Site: brandenburg
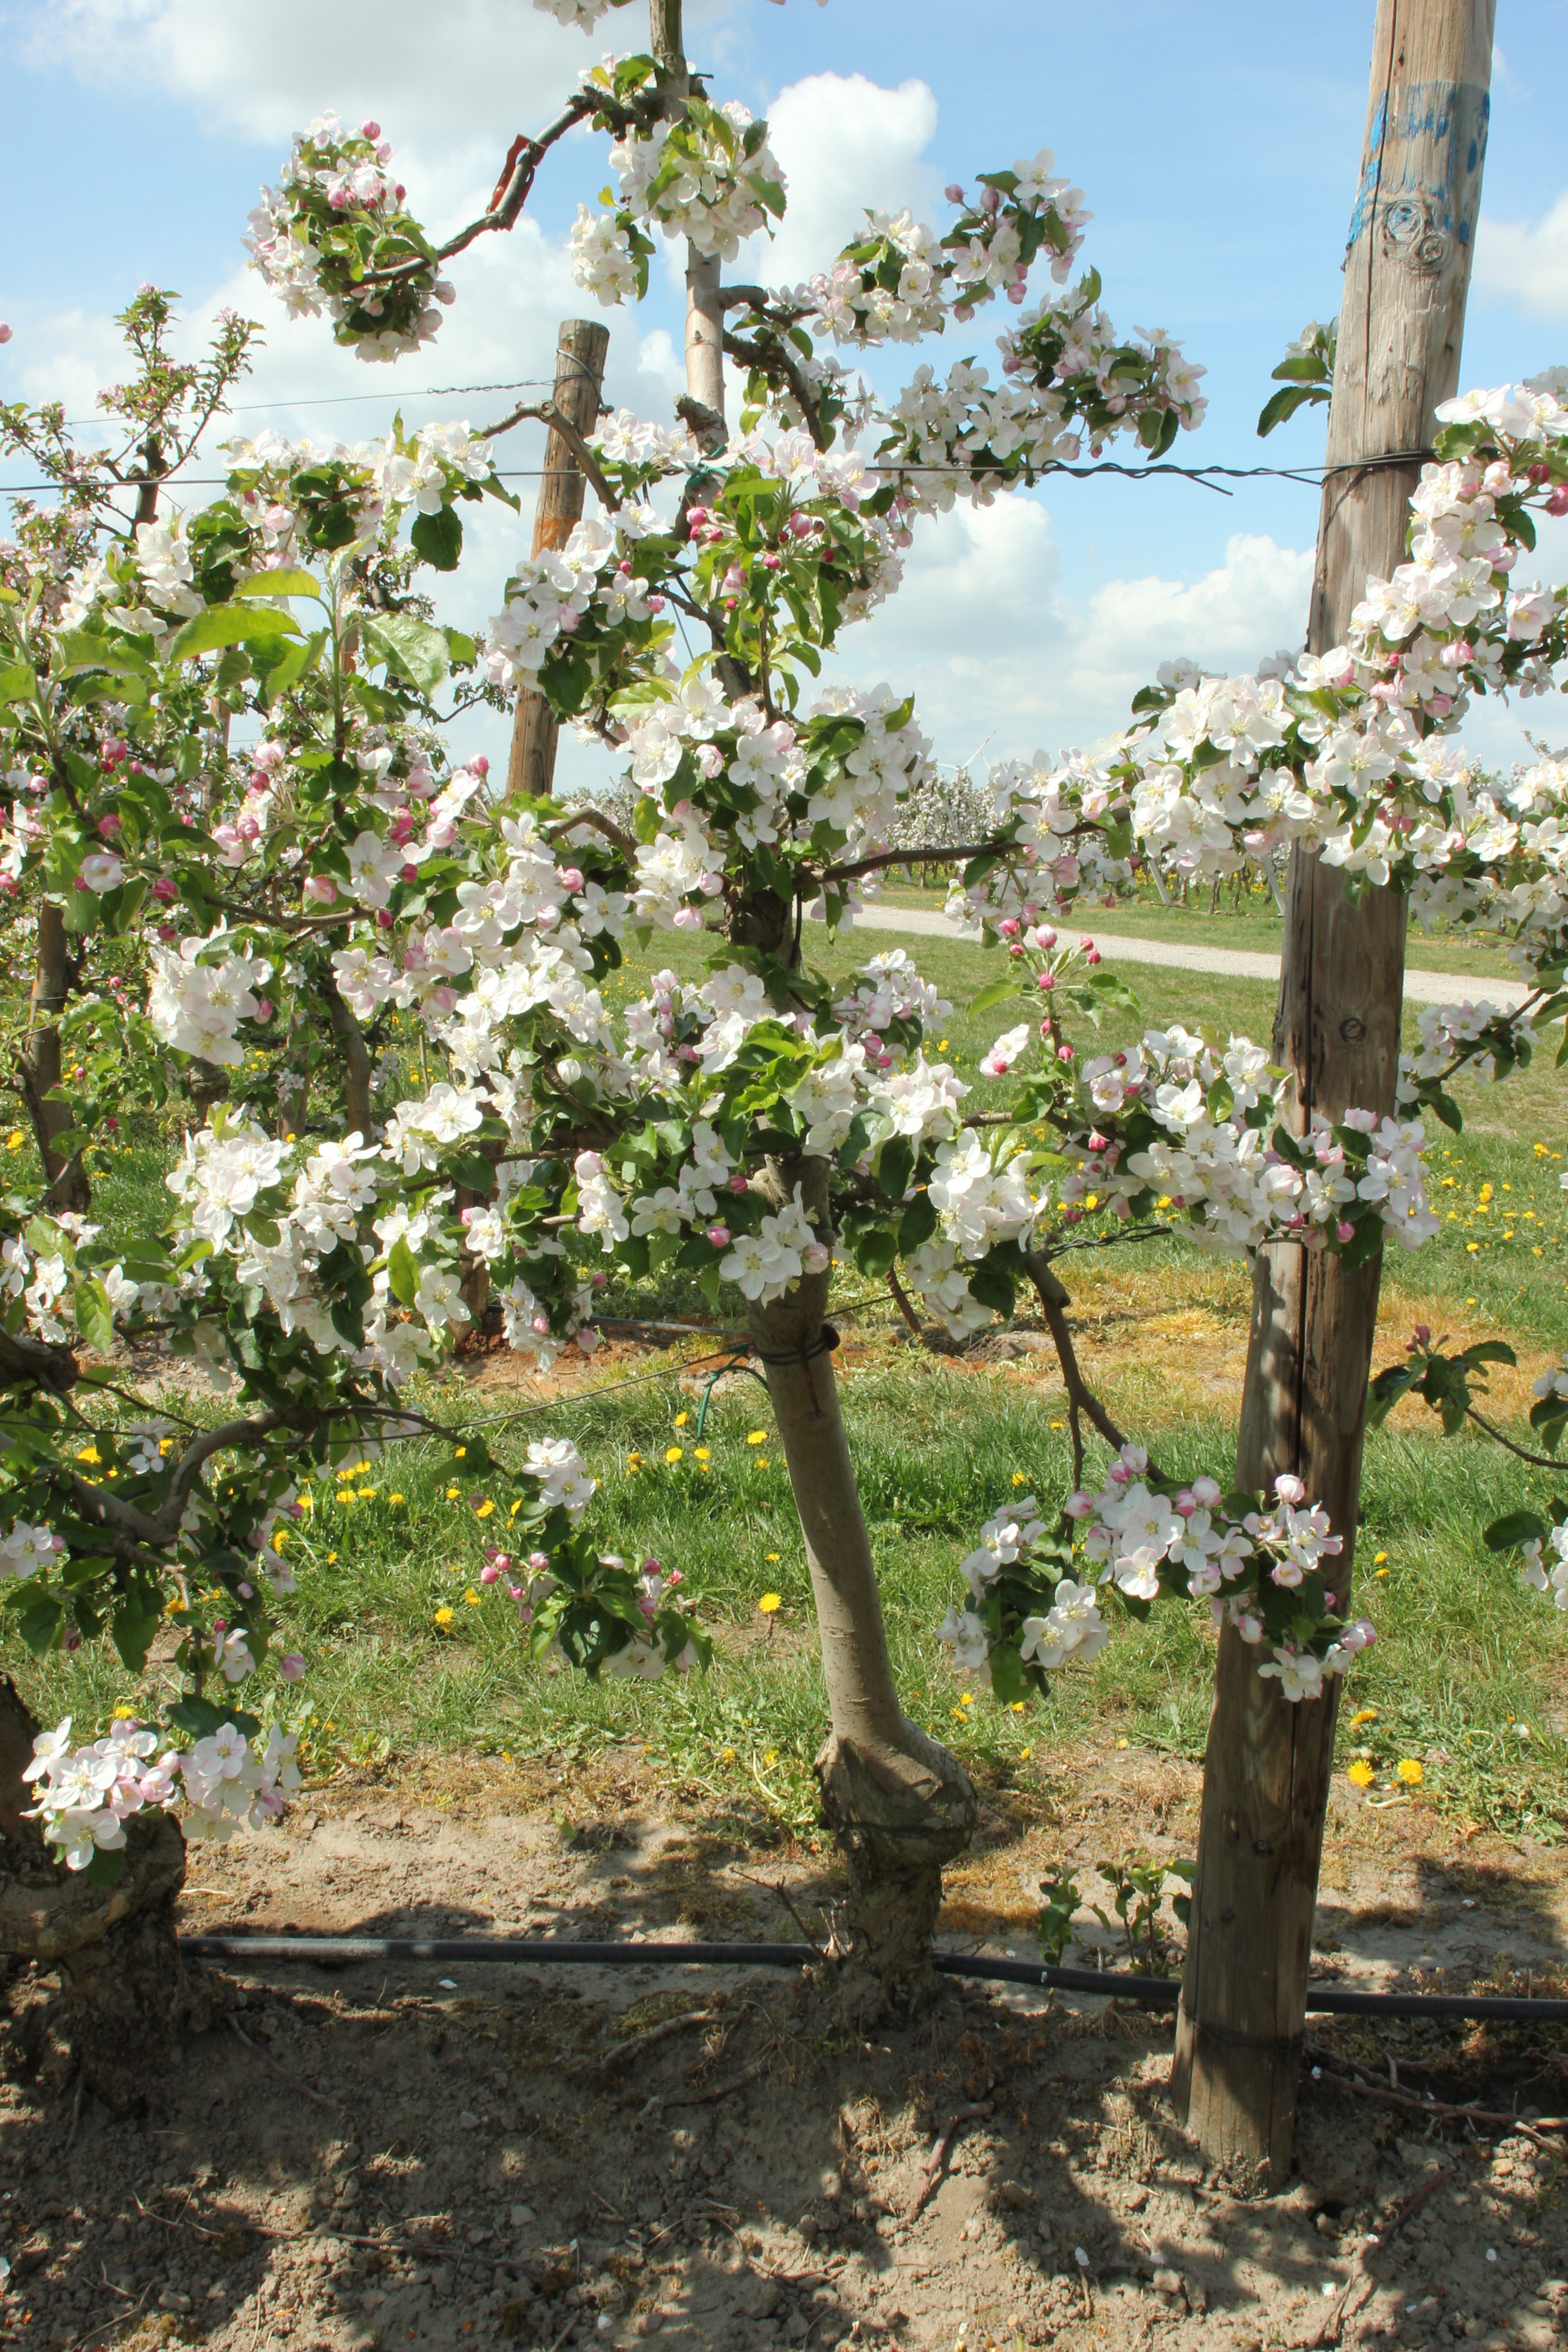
Growth stage (BBCH 65): Flowering